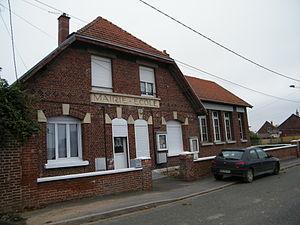
Bâtiments communaux
Fonches-Fonchette est une commune française située dans le département de la Somme, en région Hauts-de-France.